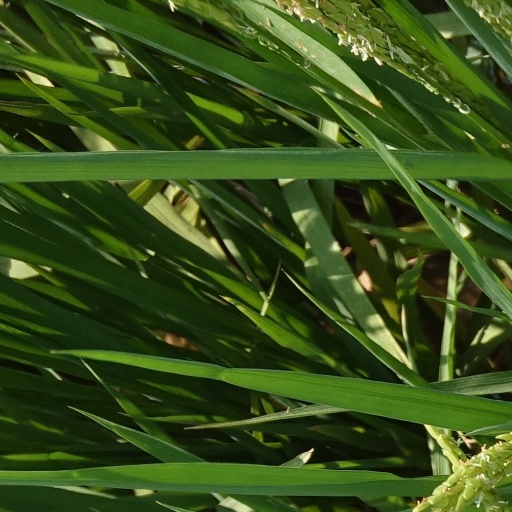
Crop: rice